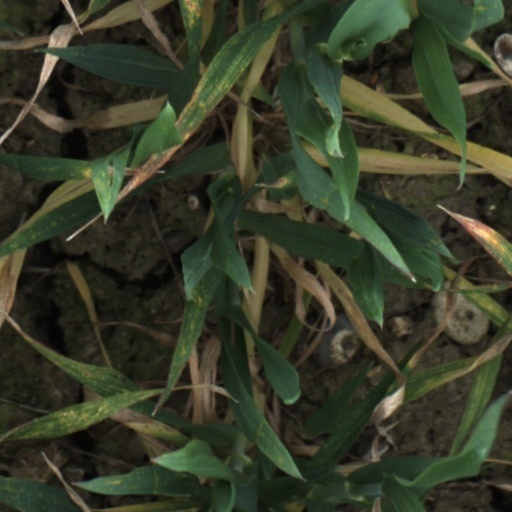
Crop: wheat